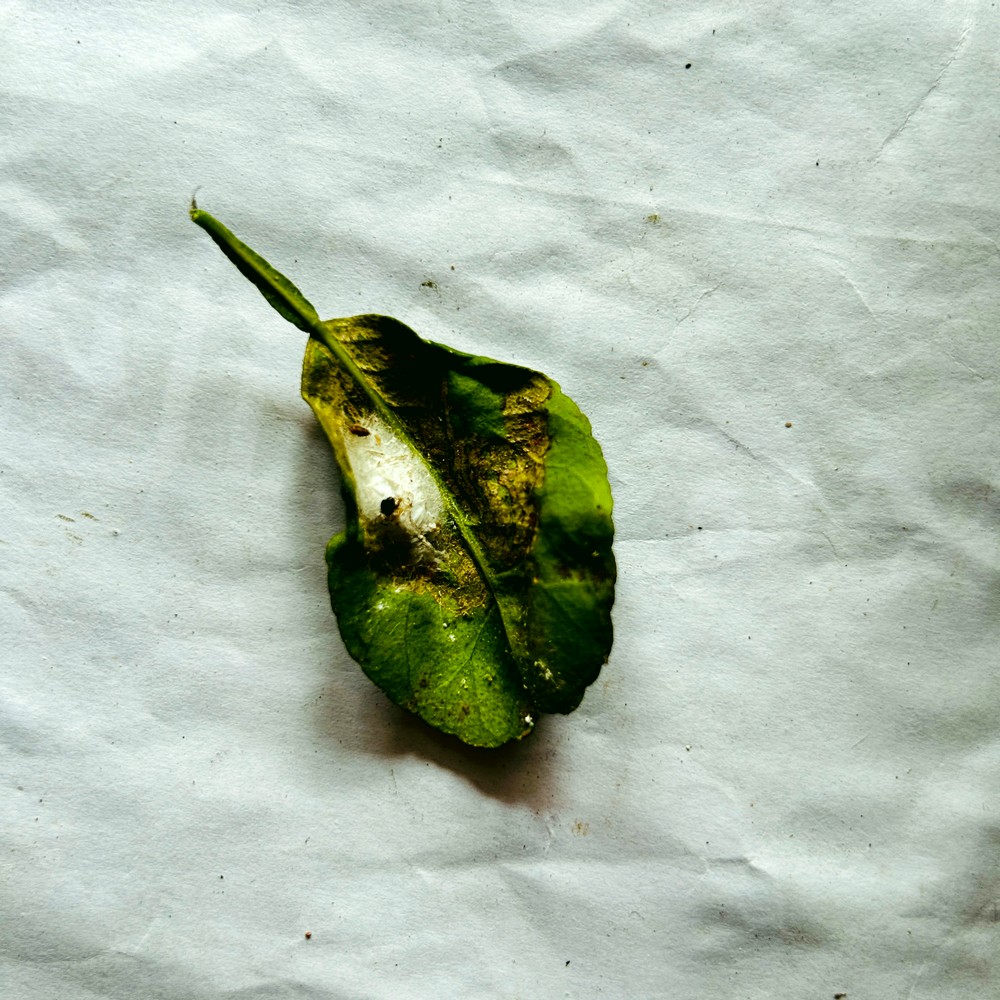
Label: Spider Mites